Akram Afif

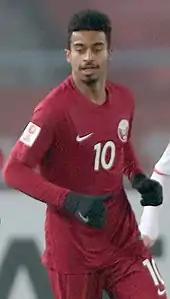
Afif playing for Qatar U23 in 2018

Afif featured in Qatar U20's AFC U-19 Championship qualification campaign in 2014. During the main tournament, he scored the lone goal in the final against DPR Korea to give Qatar the victory.